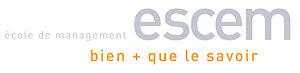
ESCEM
L'École supérieure de commerce et de management est une école de commerce née d'une fusion entre les écoles supérieures de commerce de Tours et Poitiers en 1998, puis de celle d'Orléans en 2012.